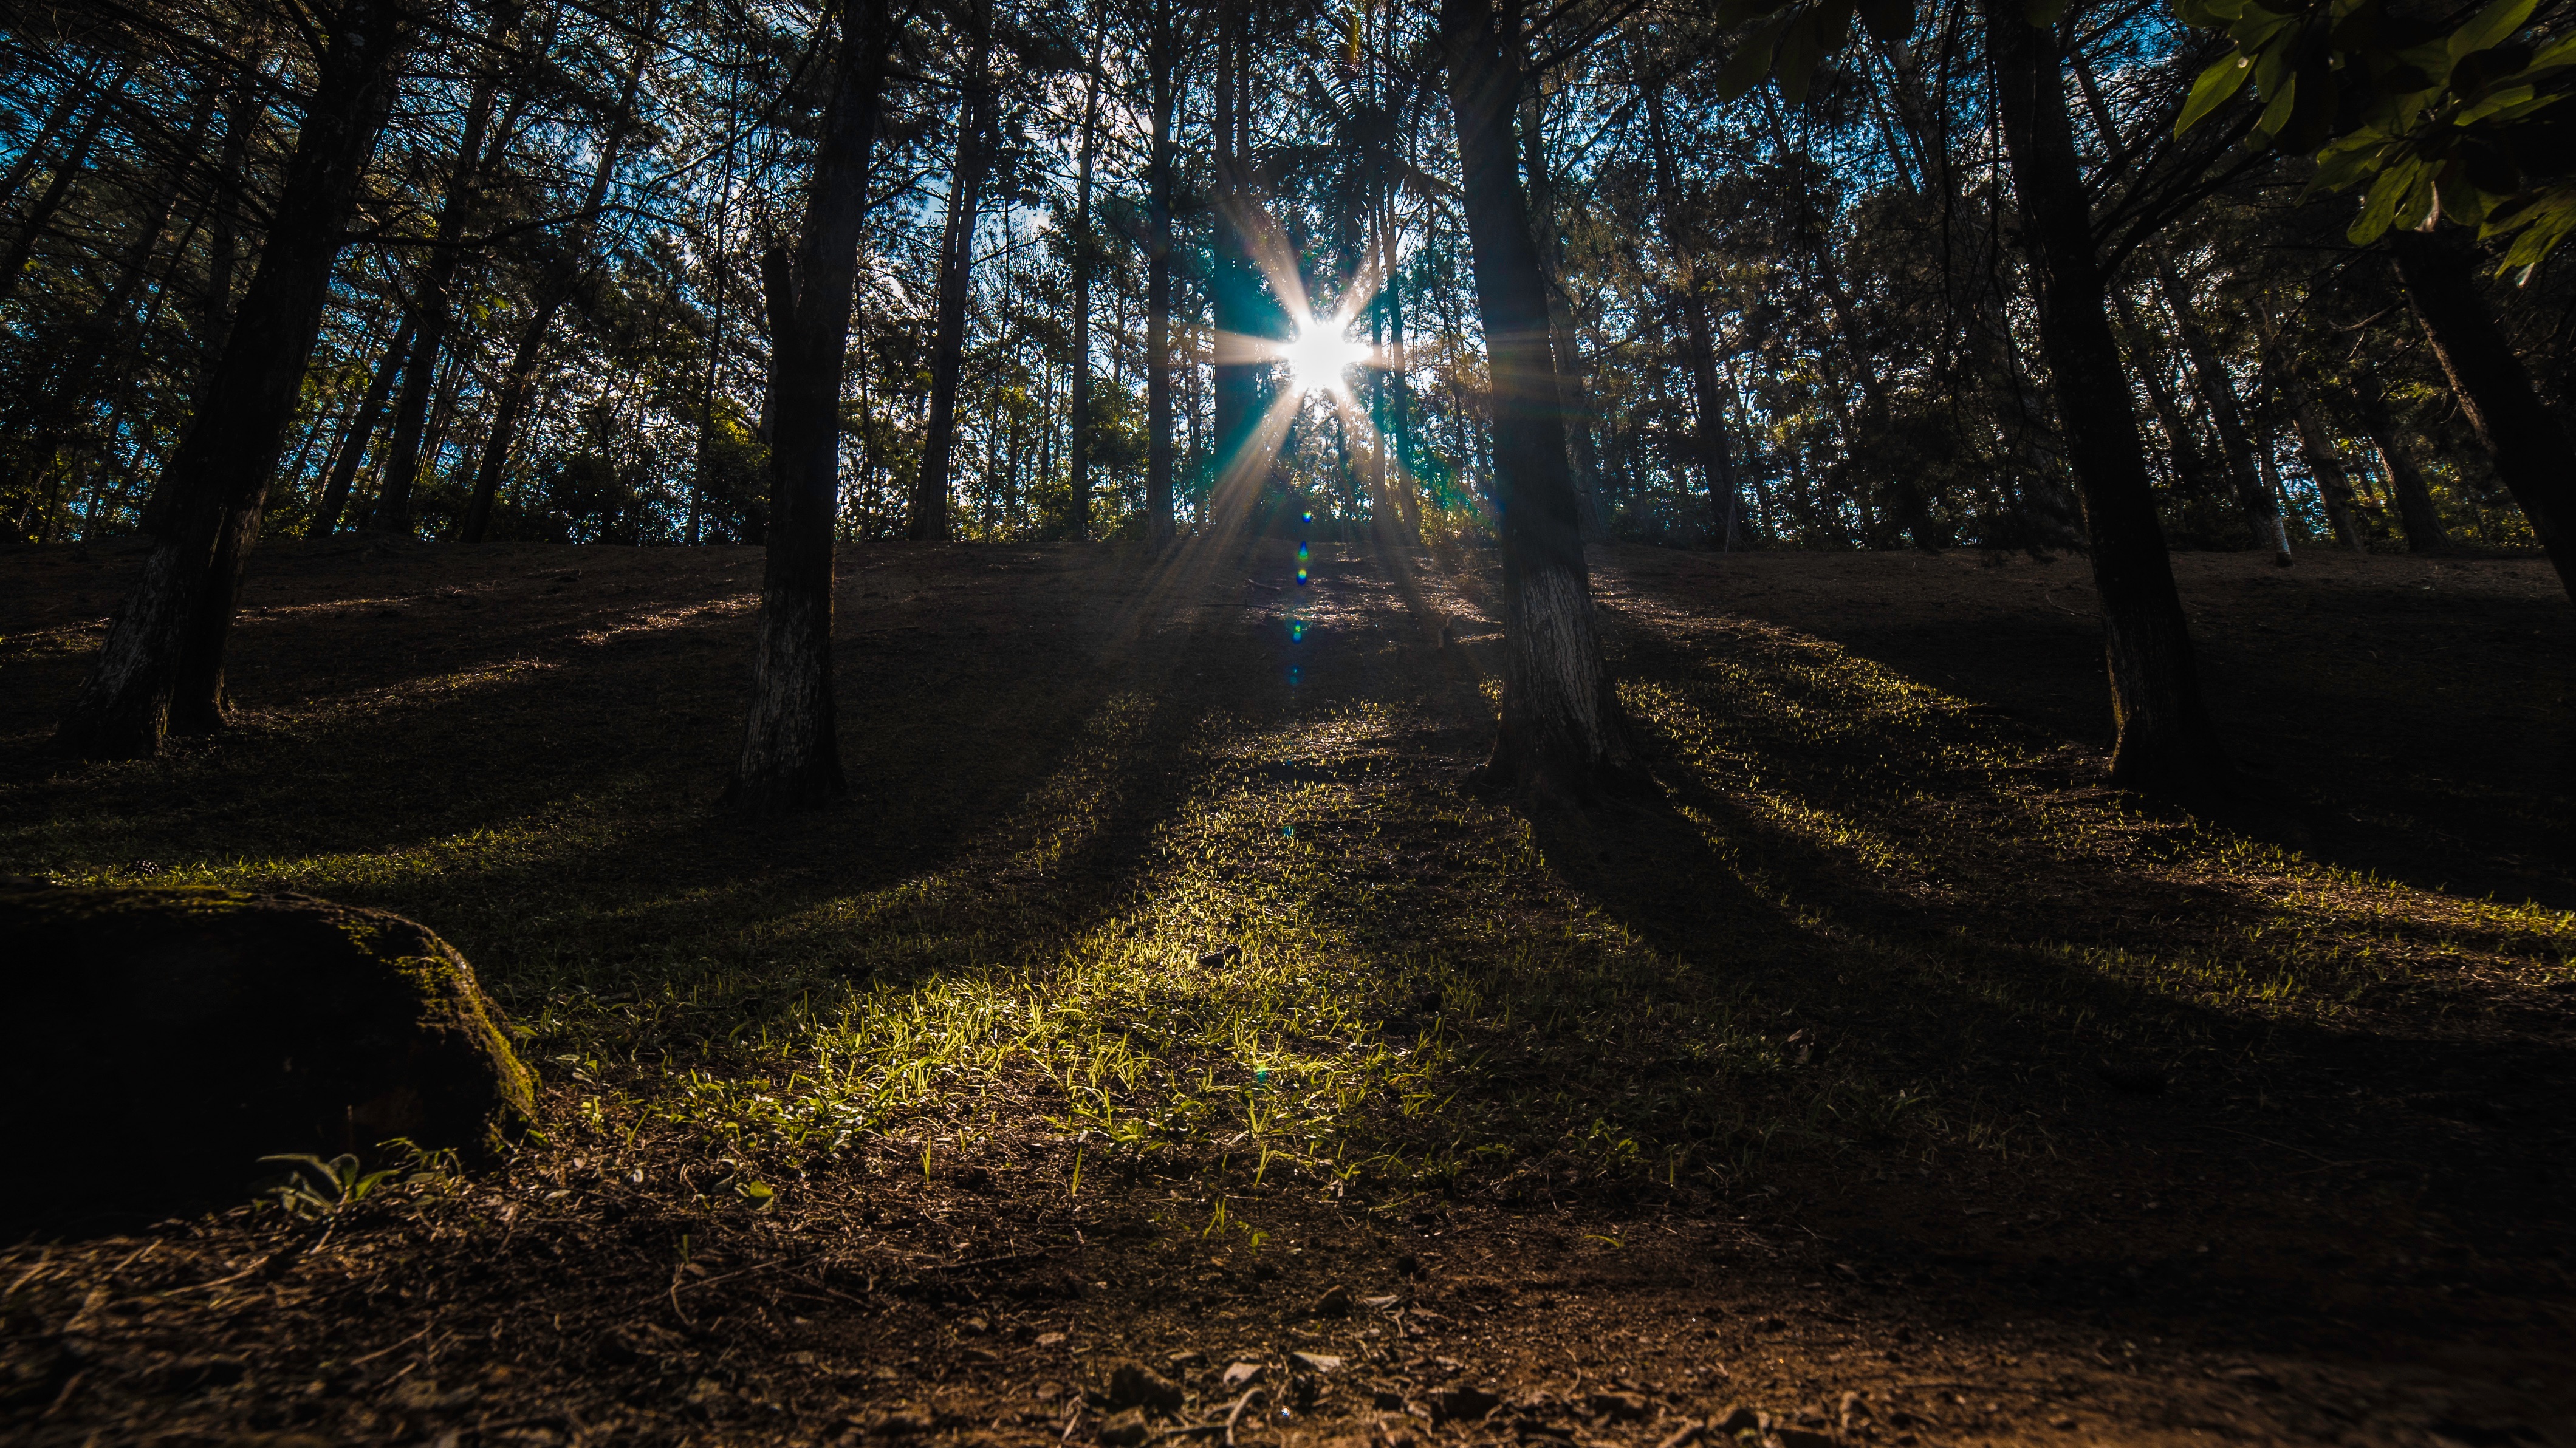
tree, nature, forest, grass, light, plant, wood, sun, field, night, sunlight, morning, leaf, evening, autumn, soil, darkness, season, woodland, habitat, rural area, natural environment, woody plant